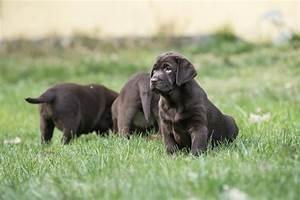
dog